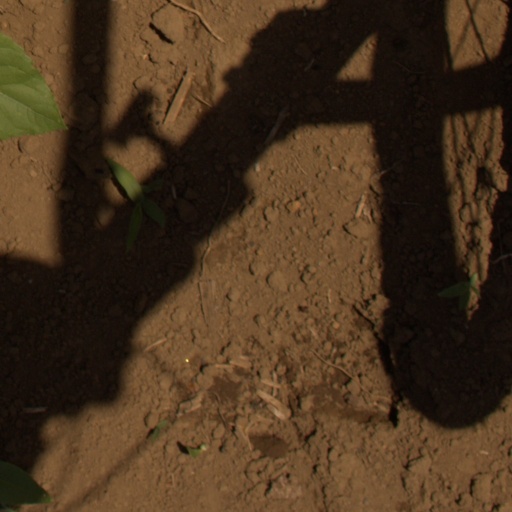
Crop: Jerusalem artichoke